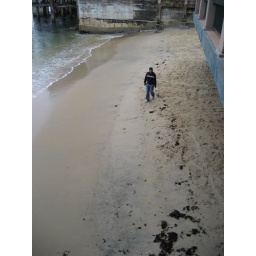
he didnt care if he got sand in his shoes